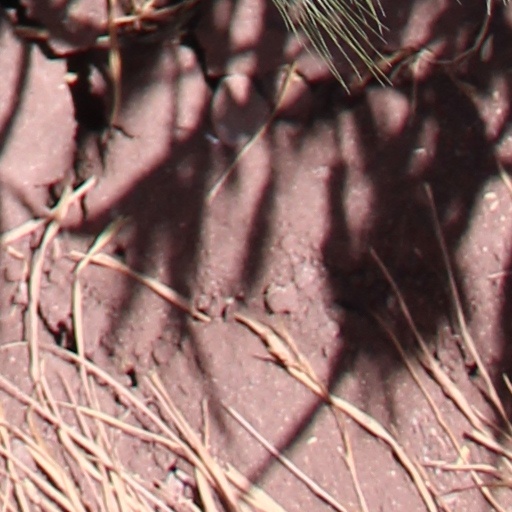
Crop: wheat